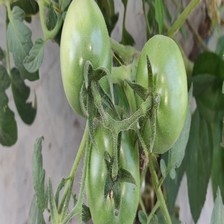
Label: tomato